Ambrose Channel pilot cable

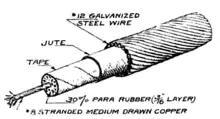
The Cable was composed of several layers.

The Ambrose leader cable was an armored cable with a single internal conductor (see picture) that acted like a long radio antenna laid on the channel floor. It originated at Fort Lafayette (near the present day Verrazano-Narrows Bridge), then extended 16 miles down the Ambrose Channel to the vicinity of Lightship Ambrose offshore. It was powered by a generator at Fort Lafayette that produced 500 Hz (cycles per second) current at 400 volts, resulting in an alternating electromagnetic field along the length of the cable that could be detected to approximately a thousand yards away. The current was mechanically keyed to send the word "NAVY" in Morse Code.